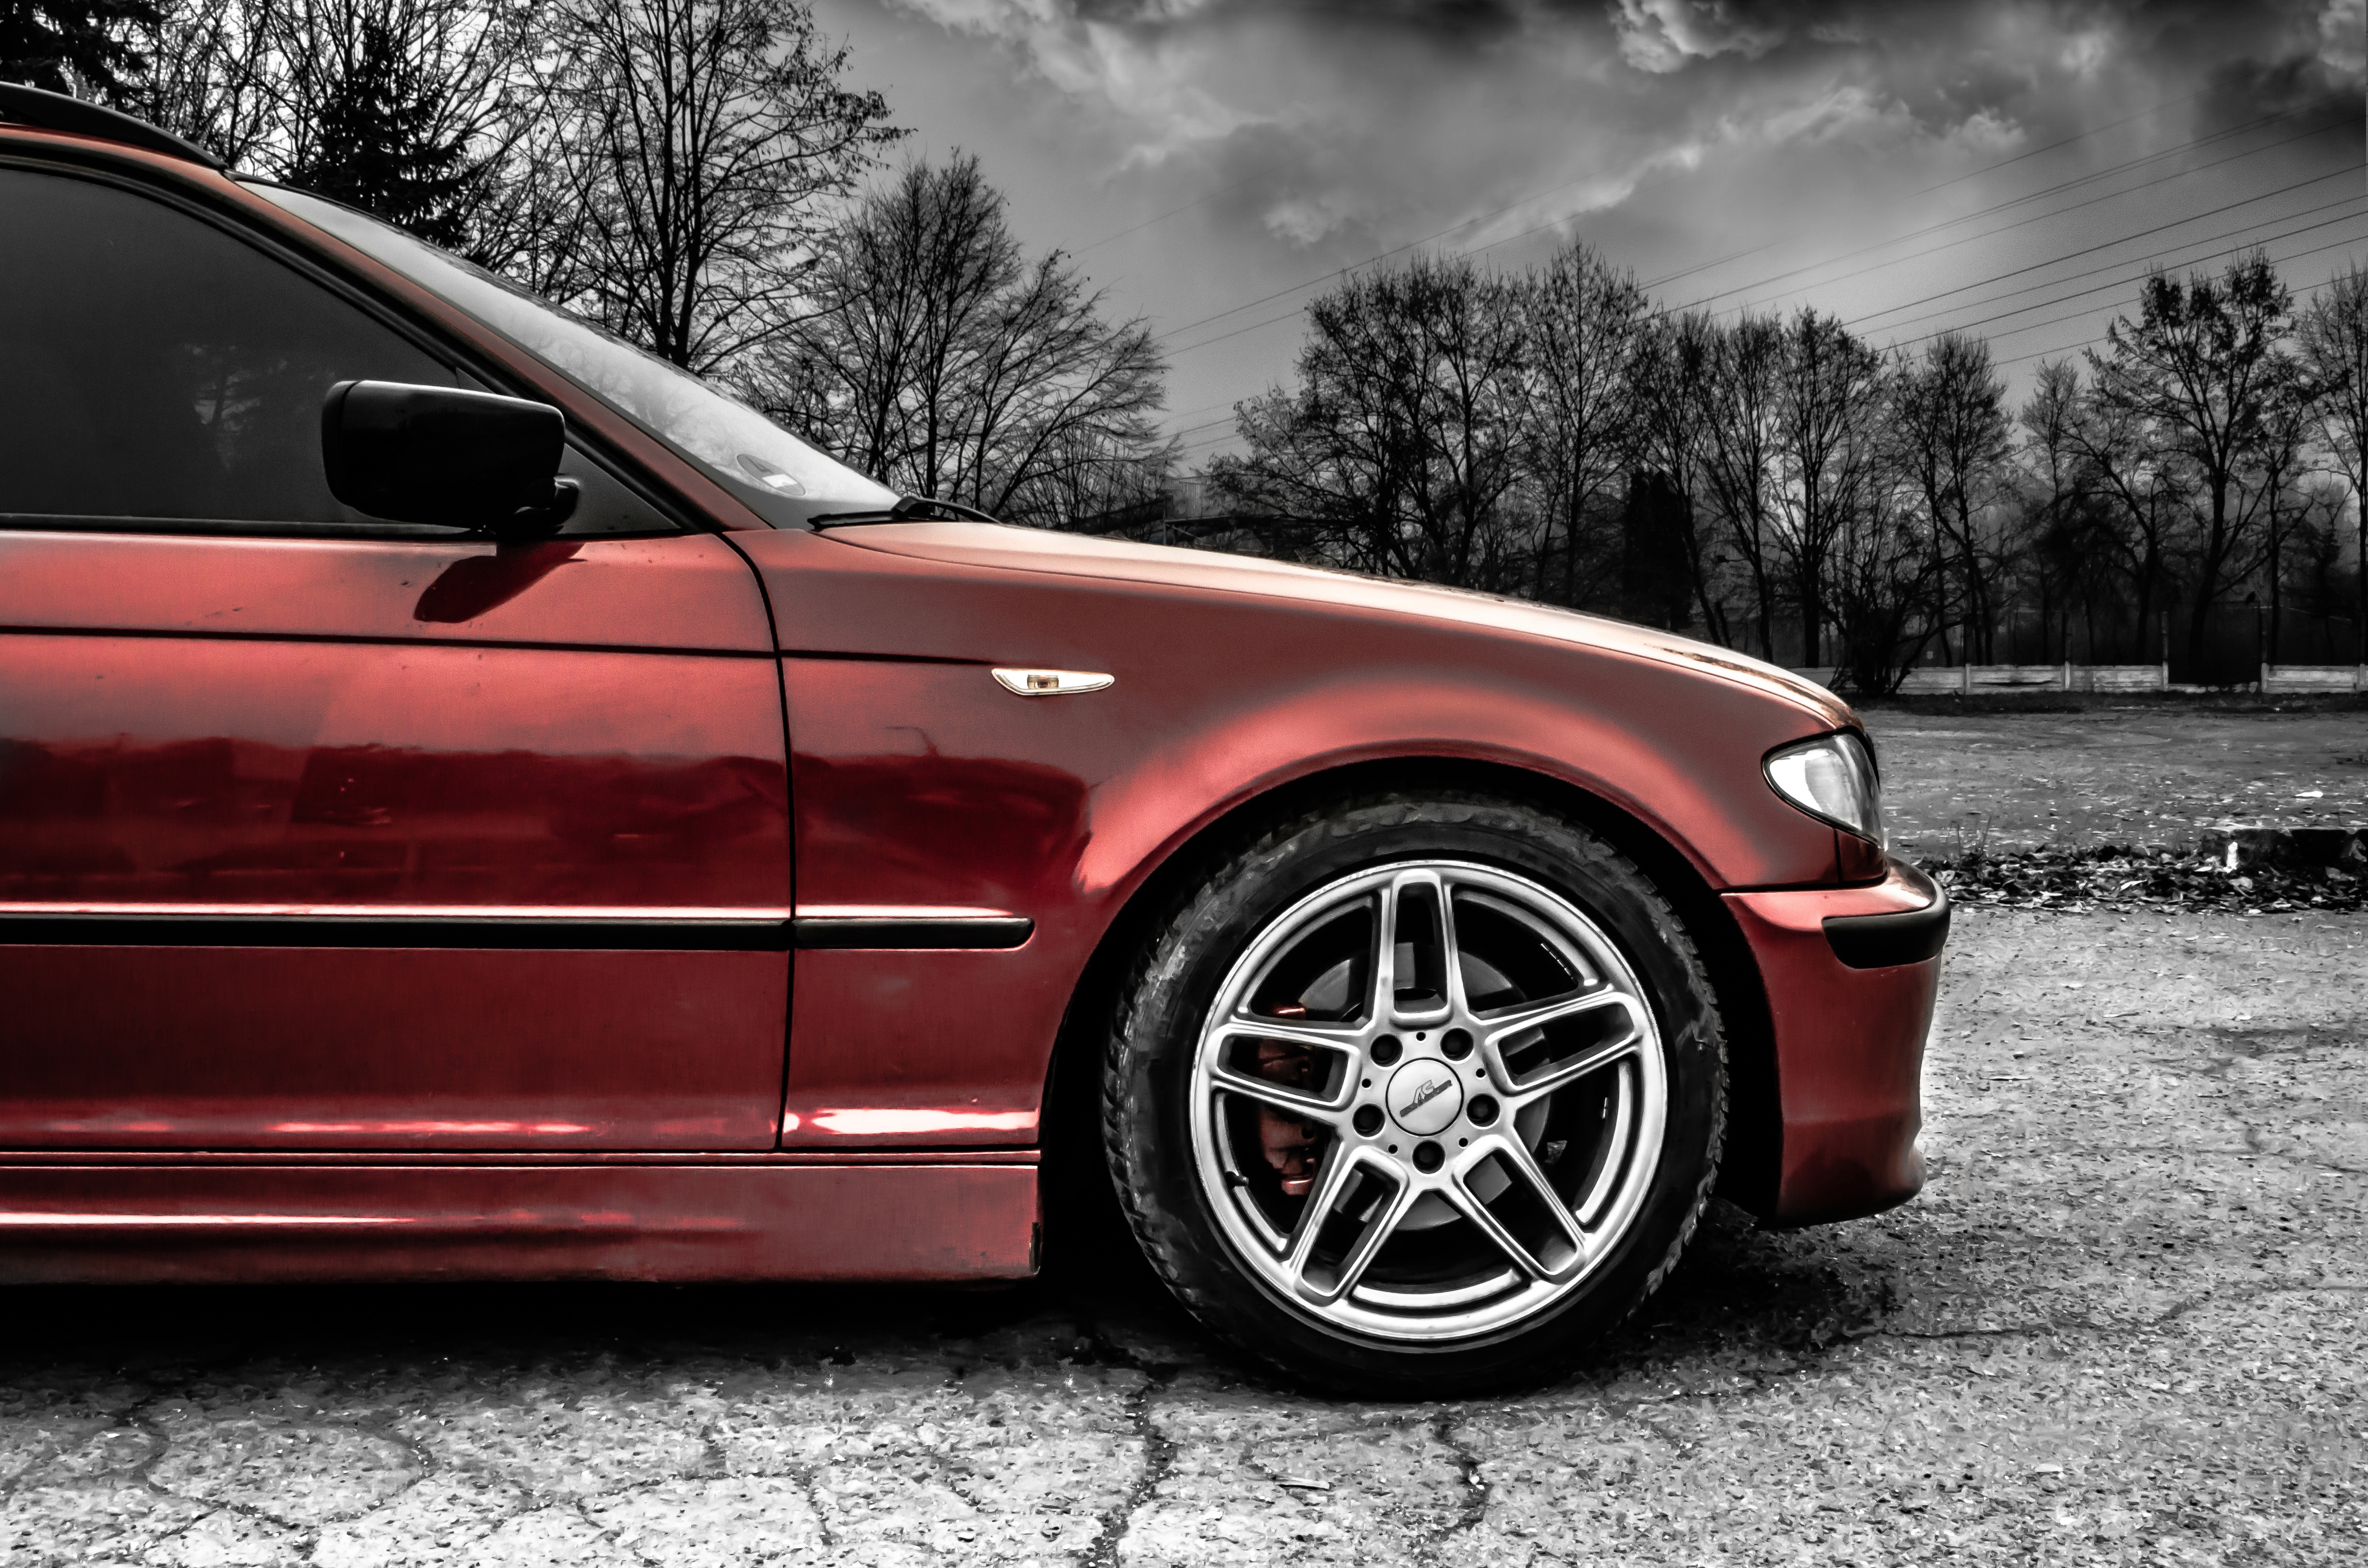
car, wheel, red, vehicle, sports car, bumper, power, rim, sedan, bmw, convertible, coupe, shiny, land vehicle, automobile make, automotive exterior, automotive design, luxury vehicle, performance car, executive car, bmw 3 series e90, bmw m3, sports sedan